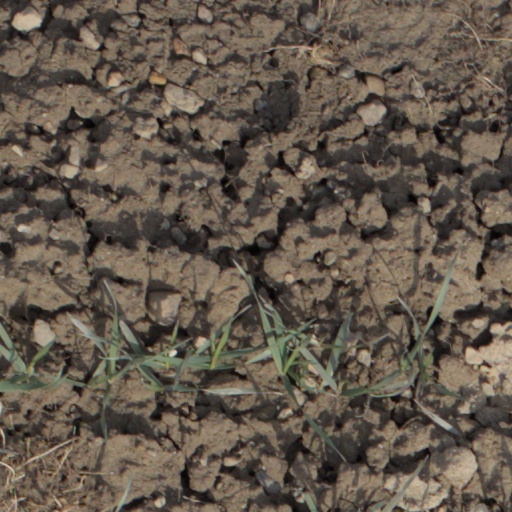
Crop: wheat